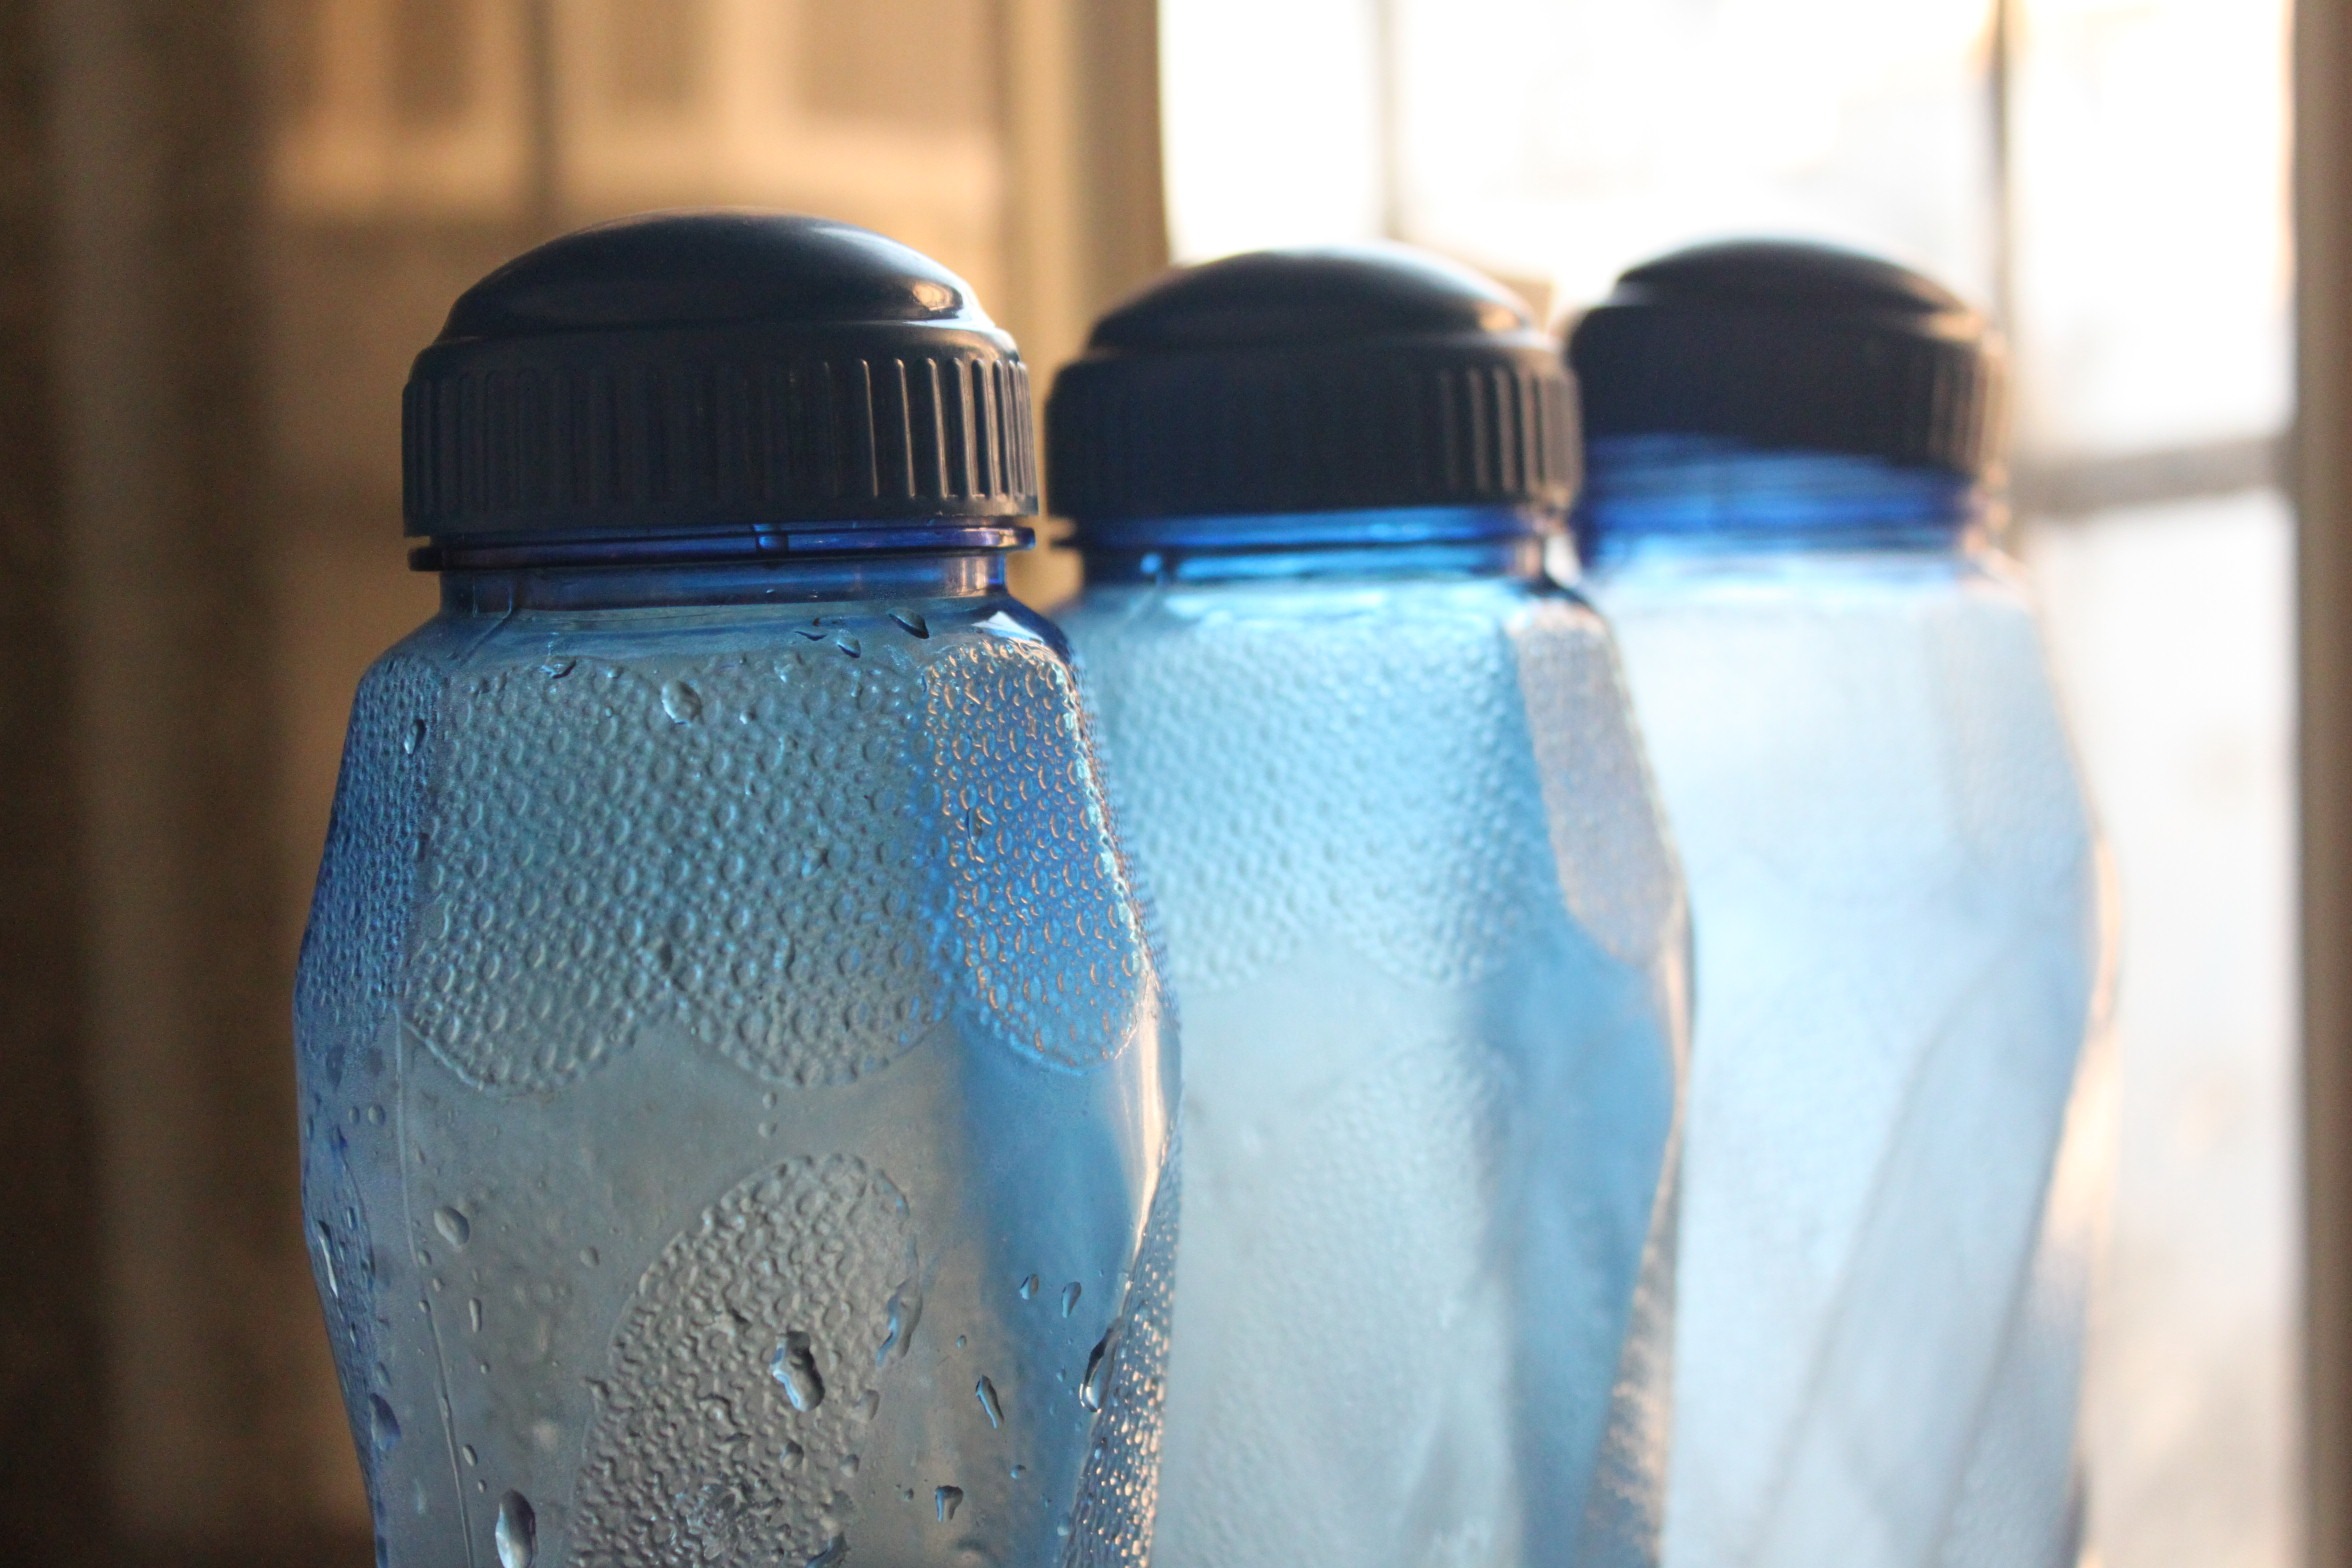
water, liquid, plastic, glass, bottle, blue, tableware, glass bottle, mason jar, product, container, chilled, home accessories, drinkware